World Youth Day 2019

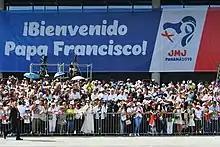
Participants awaiting the arrival of Pope Francis at the Tocumen International Airport

Pope Francis departed from Rome on 23 January, landing at Panama City Airport at 4:30 pm local time after a trip that included traveling 9,500 km over 10 countries during 13 hours' flying time. The Supreme Pontiff was received by the Panamanian President Varela, local bishops and about two thousand young people, who sang the well-known phrase in Spanish "This is the Pope's youth". No speeches or pronouncements were made, only the hymns of the Vatican and Panama. Pope Francis then traveled to the headquarters of the Apostolic Nunciature, where he stayed throughout the event. Thousands of people gathered along the avenues of the country's capital to greet the Pope.